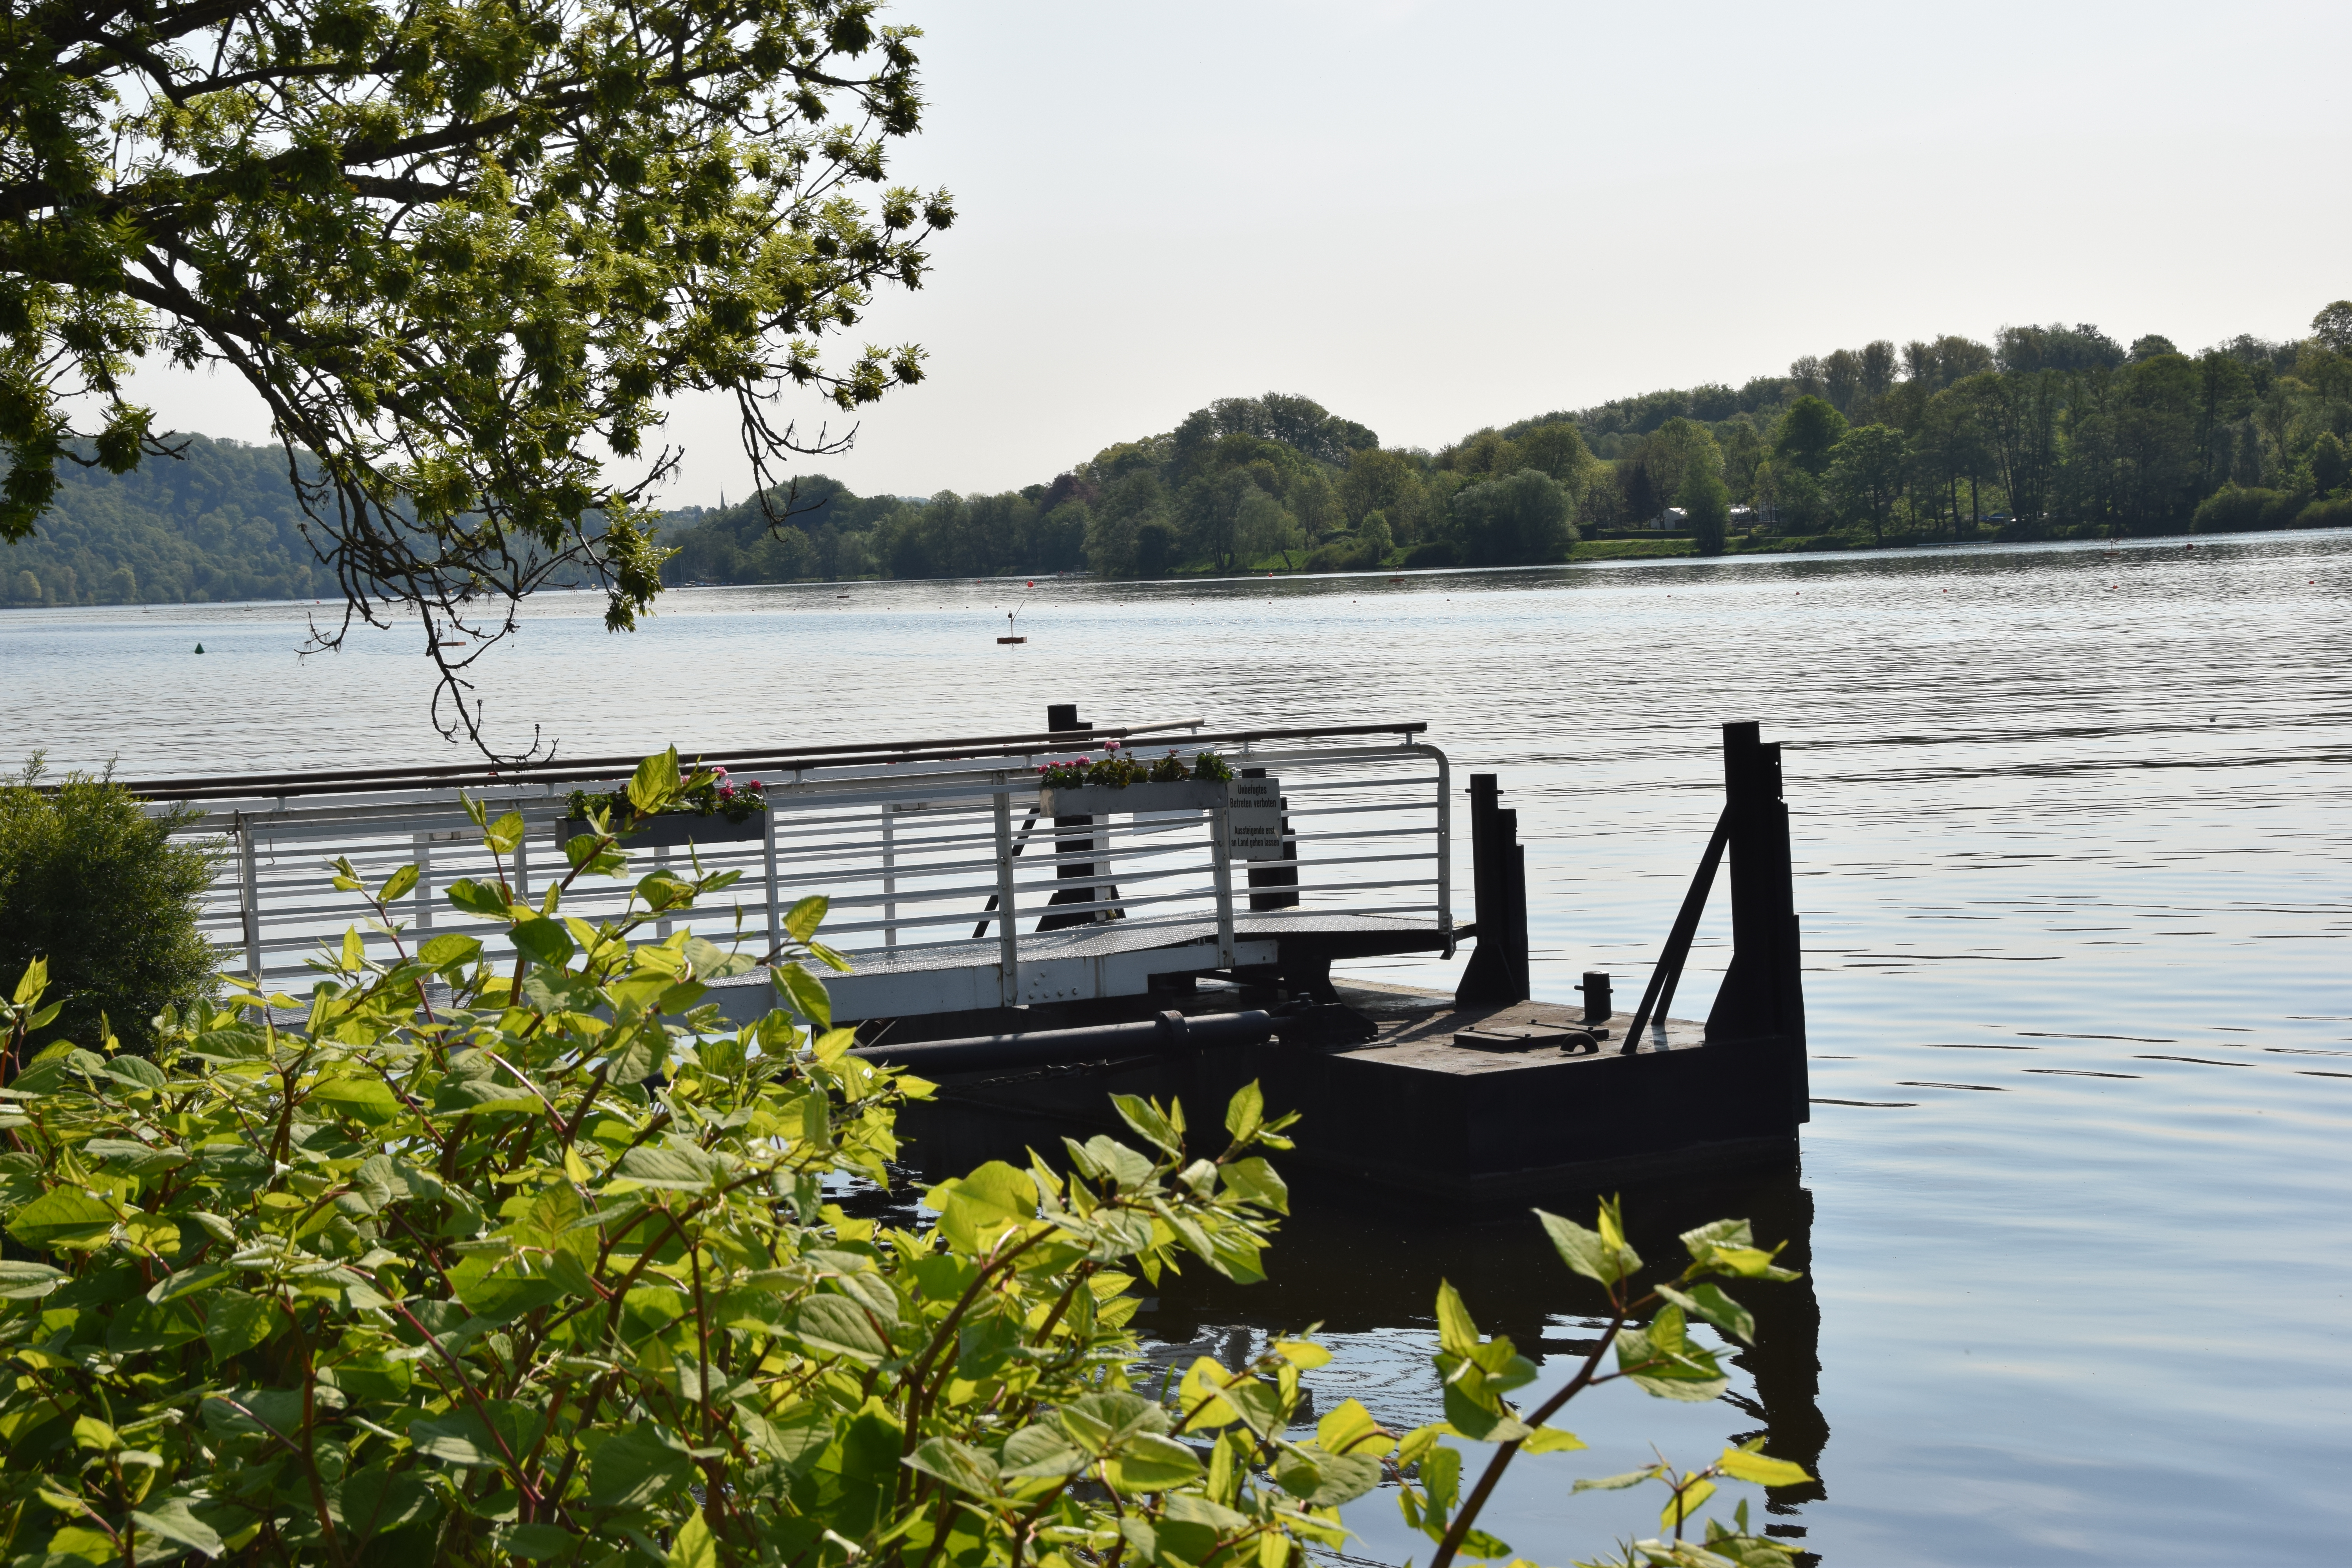
natural, water, sky, plant, lake, tree, natural landscape, wood, vegetation, bank, grass, rural area, landscape, dock, leisure, lacustrine plain, horizon, shore, reservoir, lake district, shade, reflection, loch, pond, coast, forest, sound, channel, fence, inlet, water transportation, evening, cottage, sea, pier, vacation, tourism, ocean, recreation, river, bayou